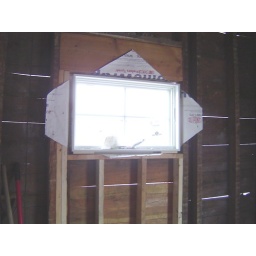
The kitchen sink will be placed below this new window.